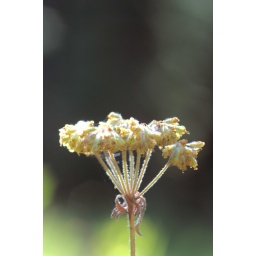
Looked in My Craighead Rocky Mountain flower book and I think.....